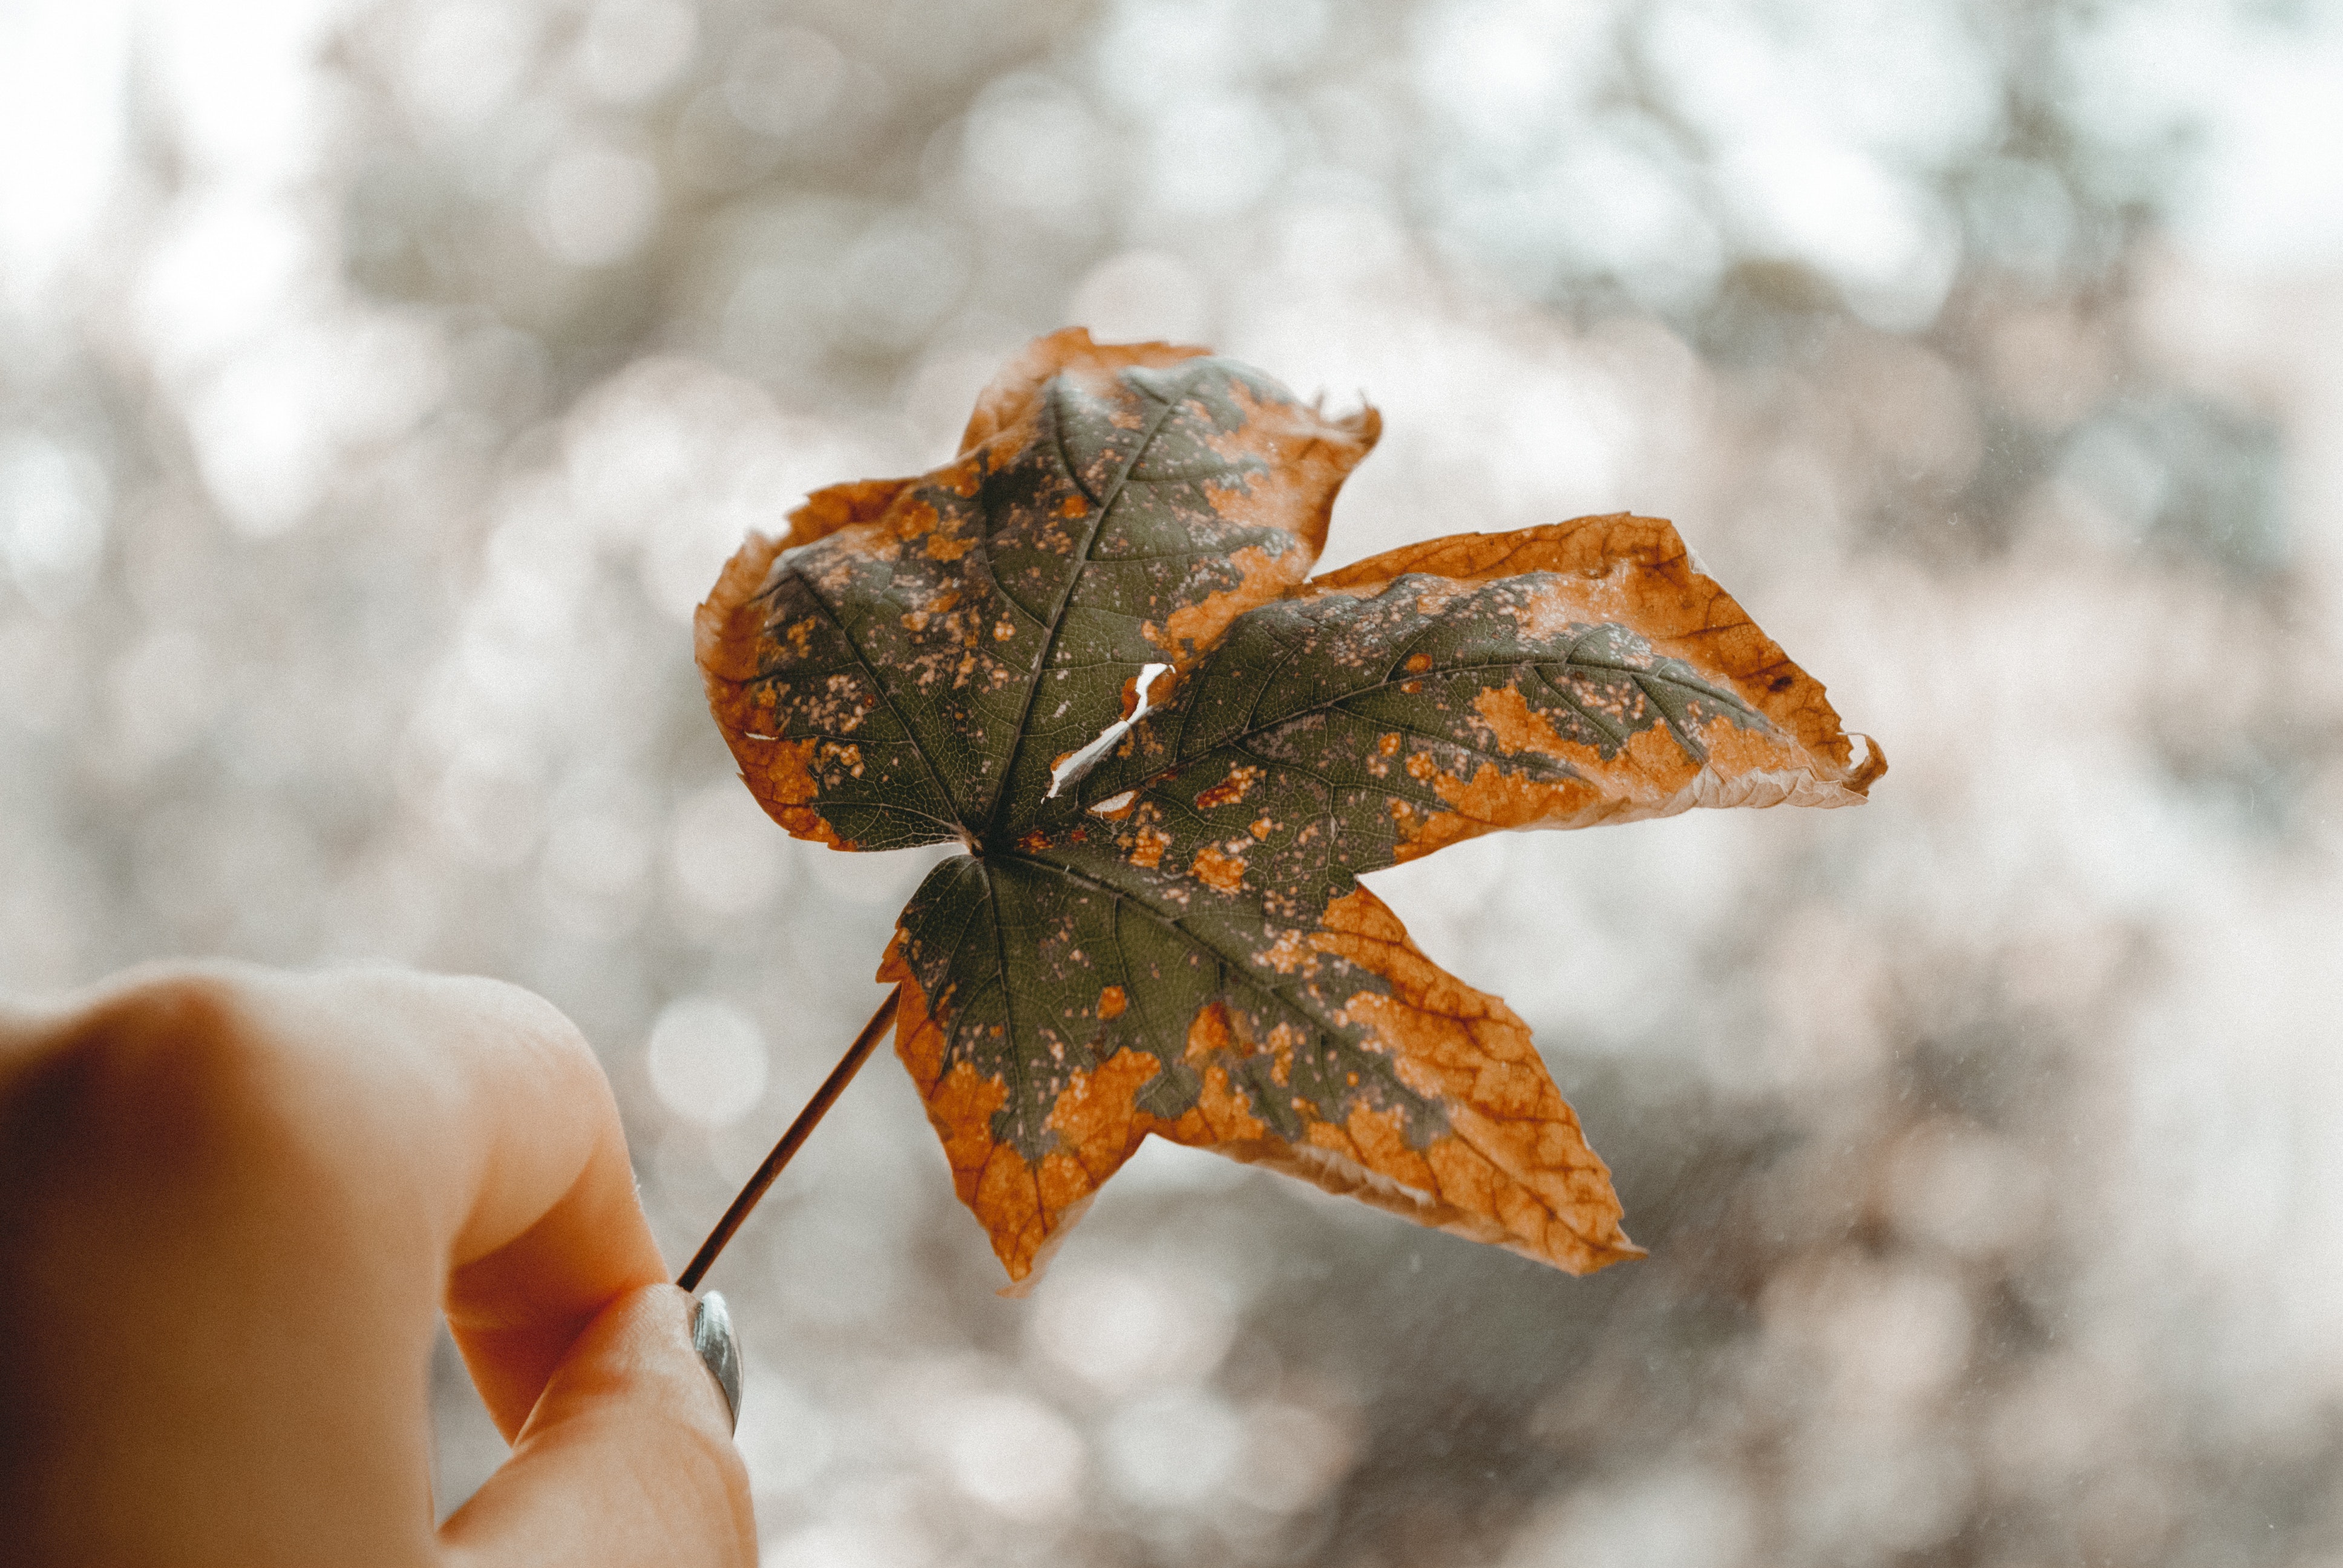
leaf, tree, autumn, plant, close up, hand, maple leaf, twig, branch, photography